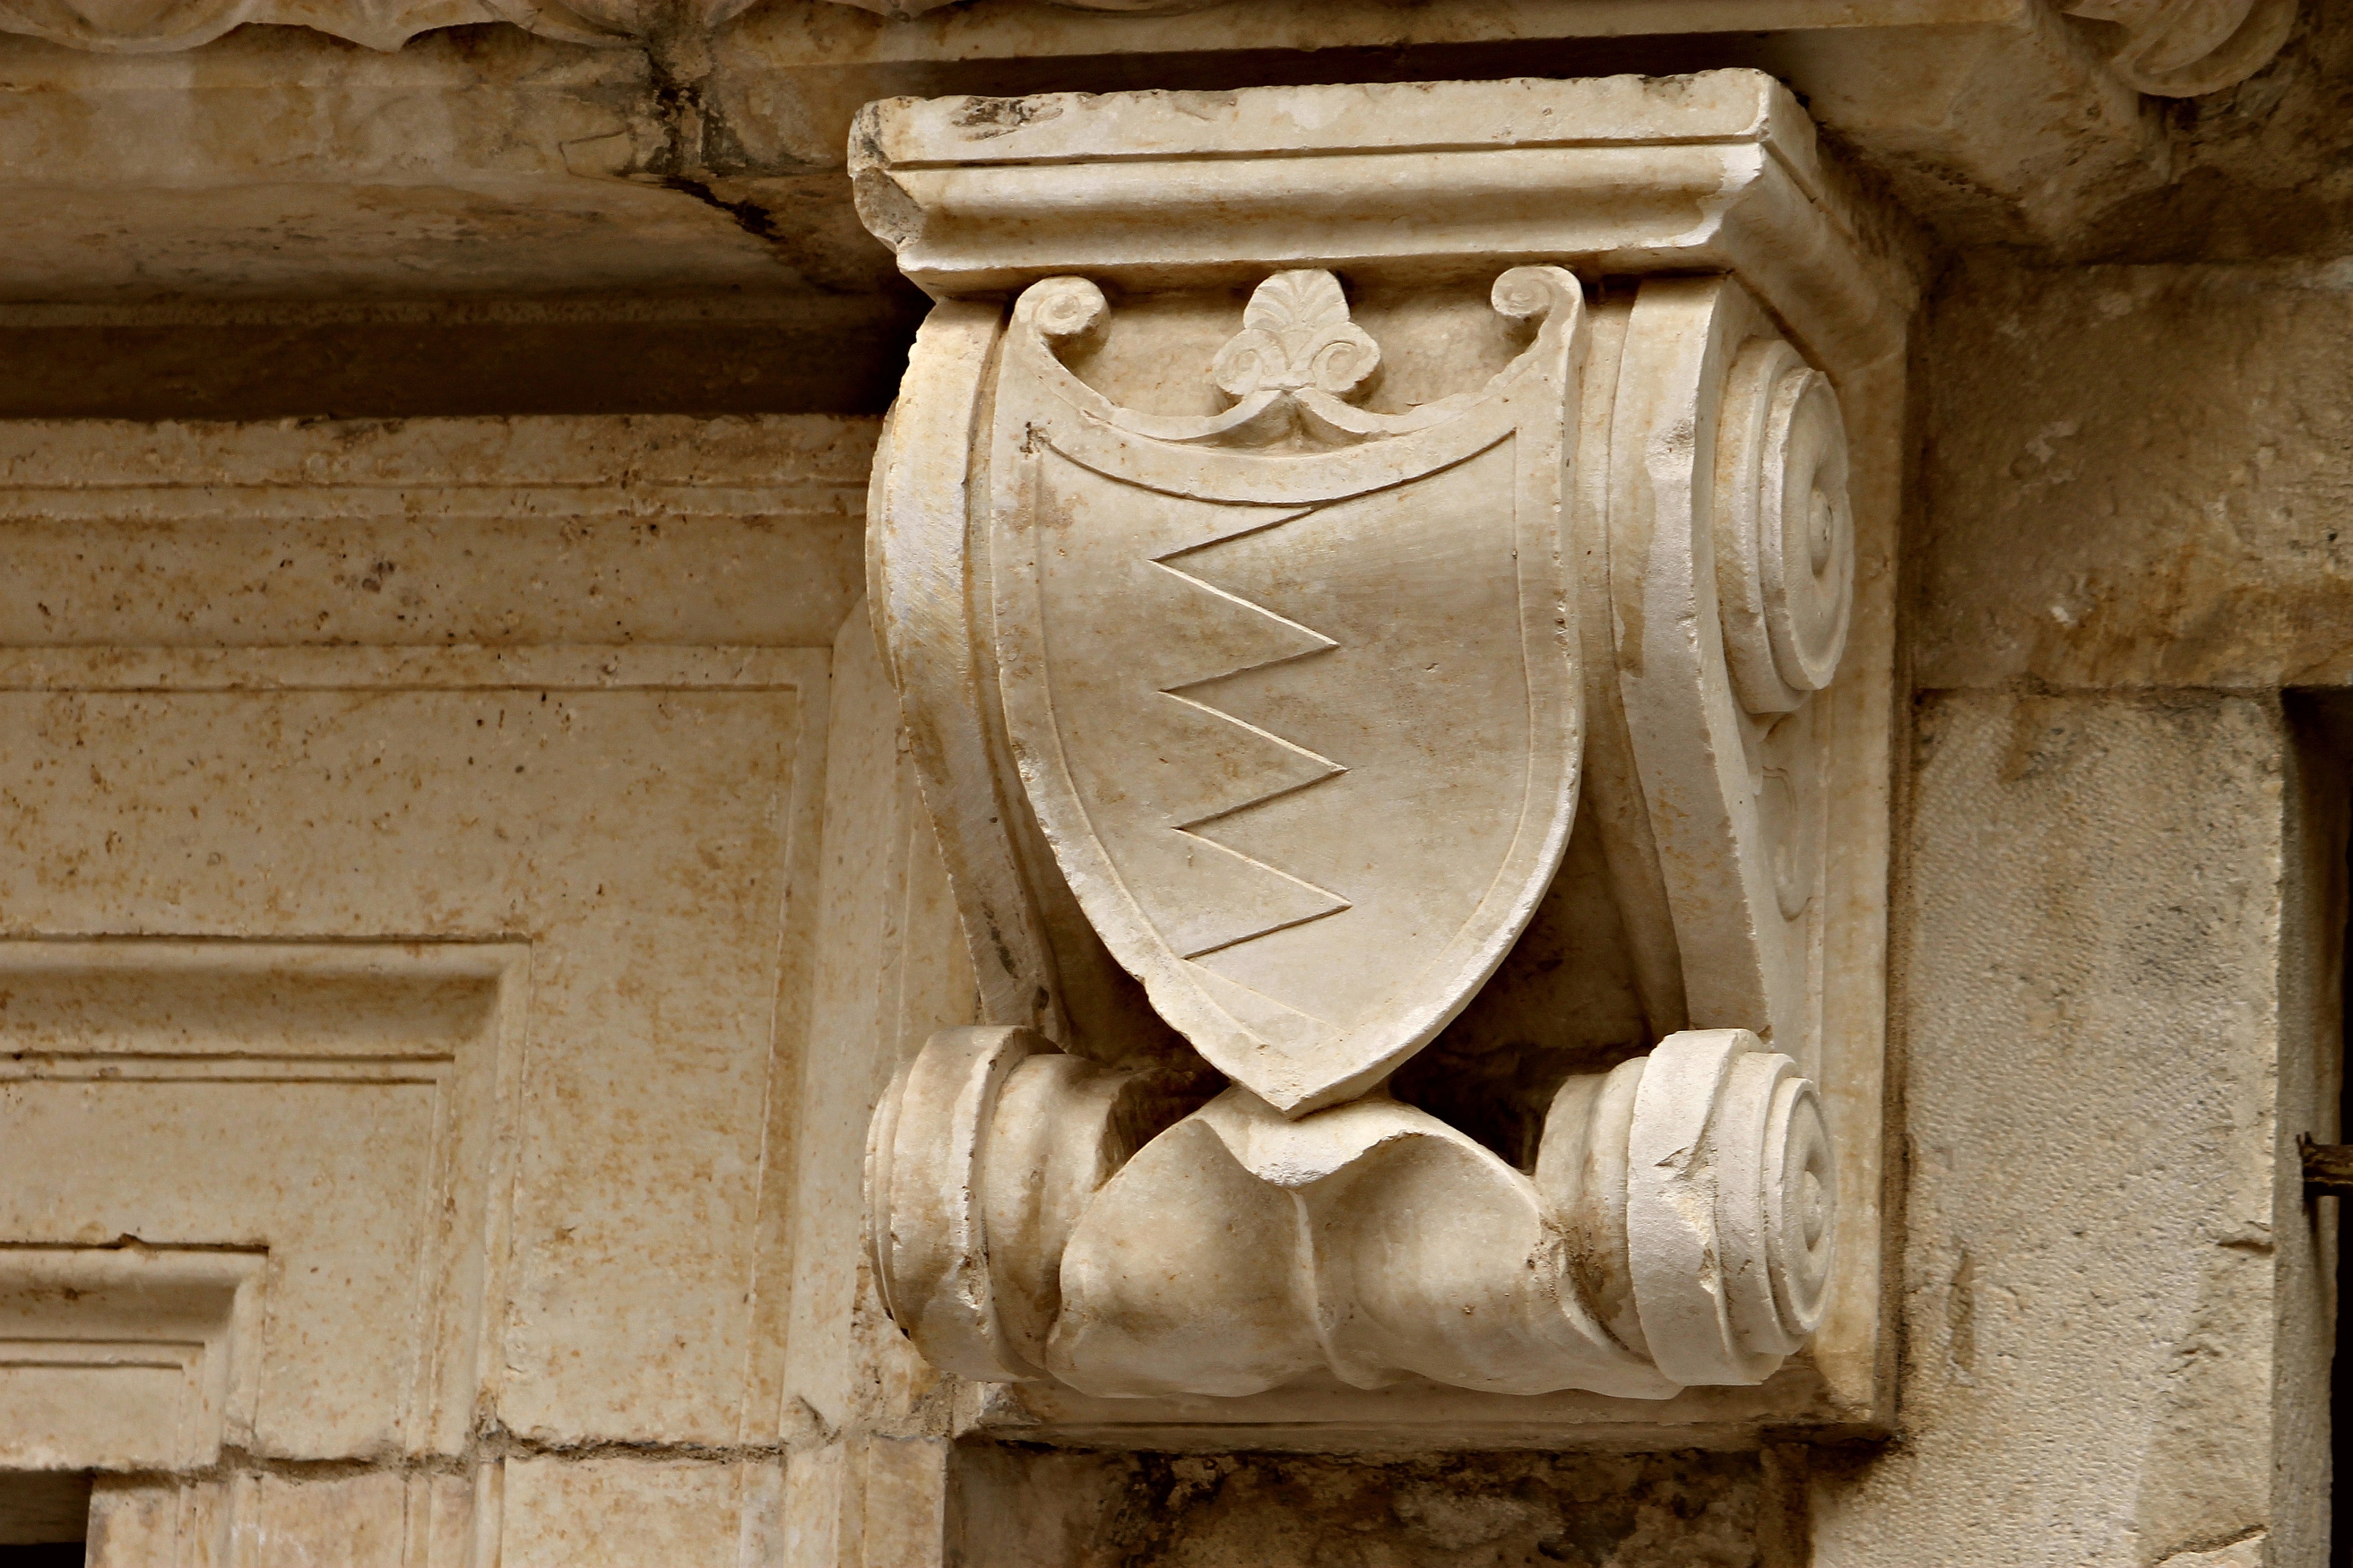
architecture, structure, wood, house, texture, building, wall, stone, monument, statue, column, sculpture, art, design, temple, motif, history, elegant, works, carving, relief, traditional, stucco, stone house, stone carving, stone cutting, original color, ancient history